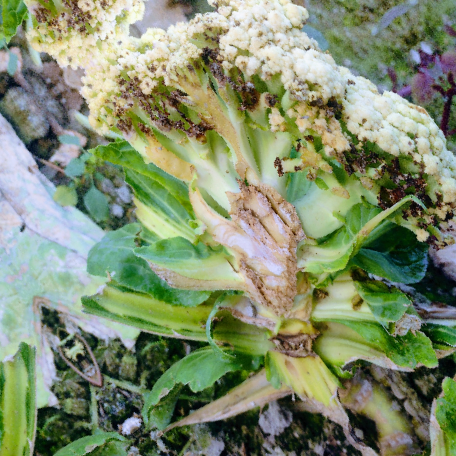
Label: Bacterial spot rot